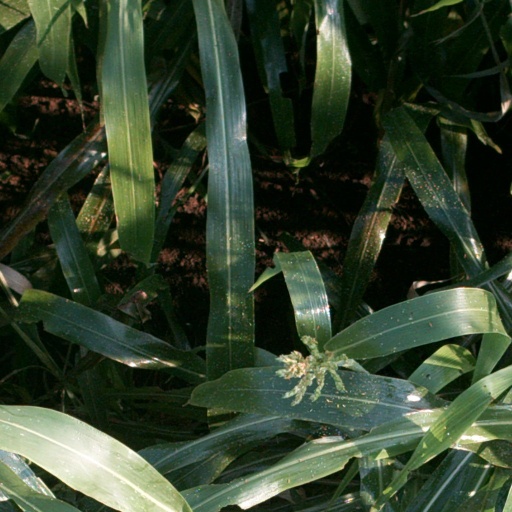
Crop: sorghum